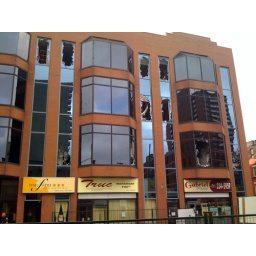
Firetrucks, broken windows and glass all over the place. This must. explain the sound of firetrucks last night.